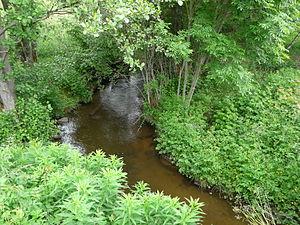
Le ruisseau de la Barricade au niveau de la route départementale 1089, Aix, Corrèze, France.
Le ruisseau de la Barricade, ou la Barricade, est un ruisseau français du département de la Corrèze, en région Limousin, affluent du Chavanon et sous-affluent de la Dordogne.